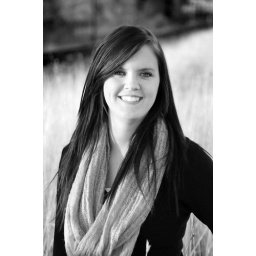
Alexis in field by geneva road bw